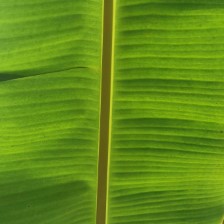
Label: healthy